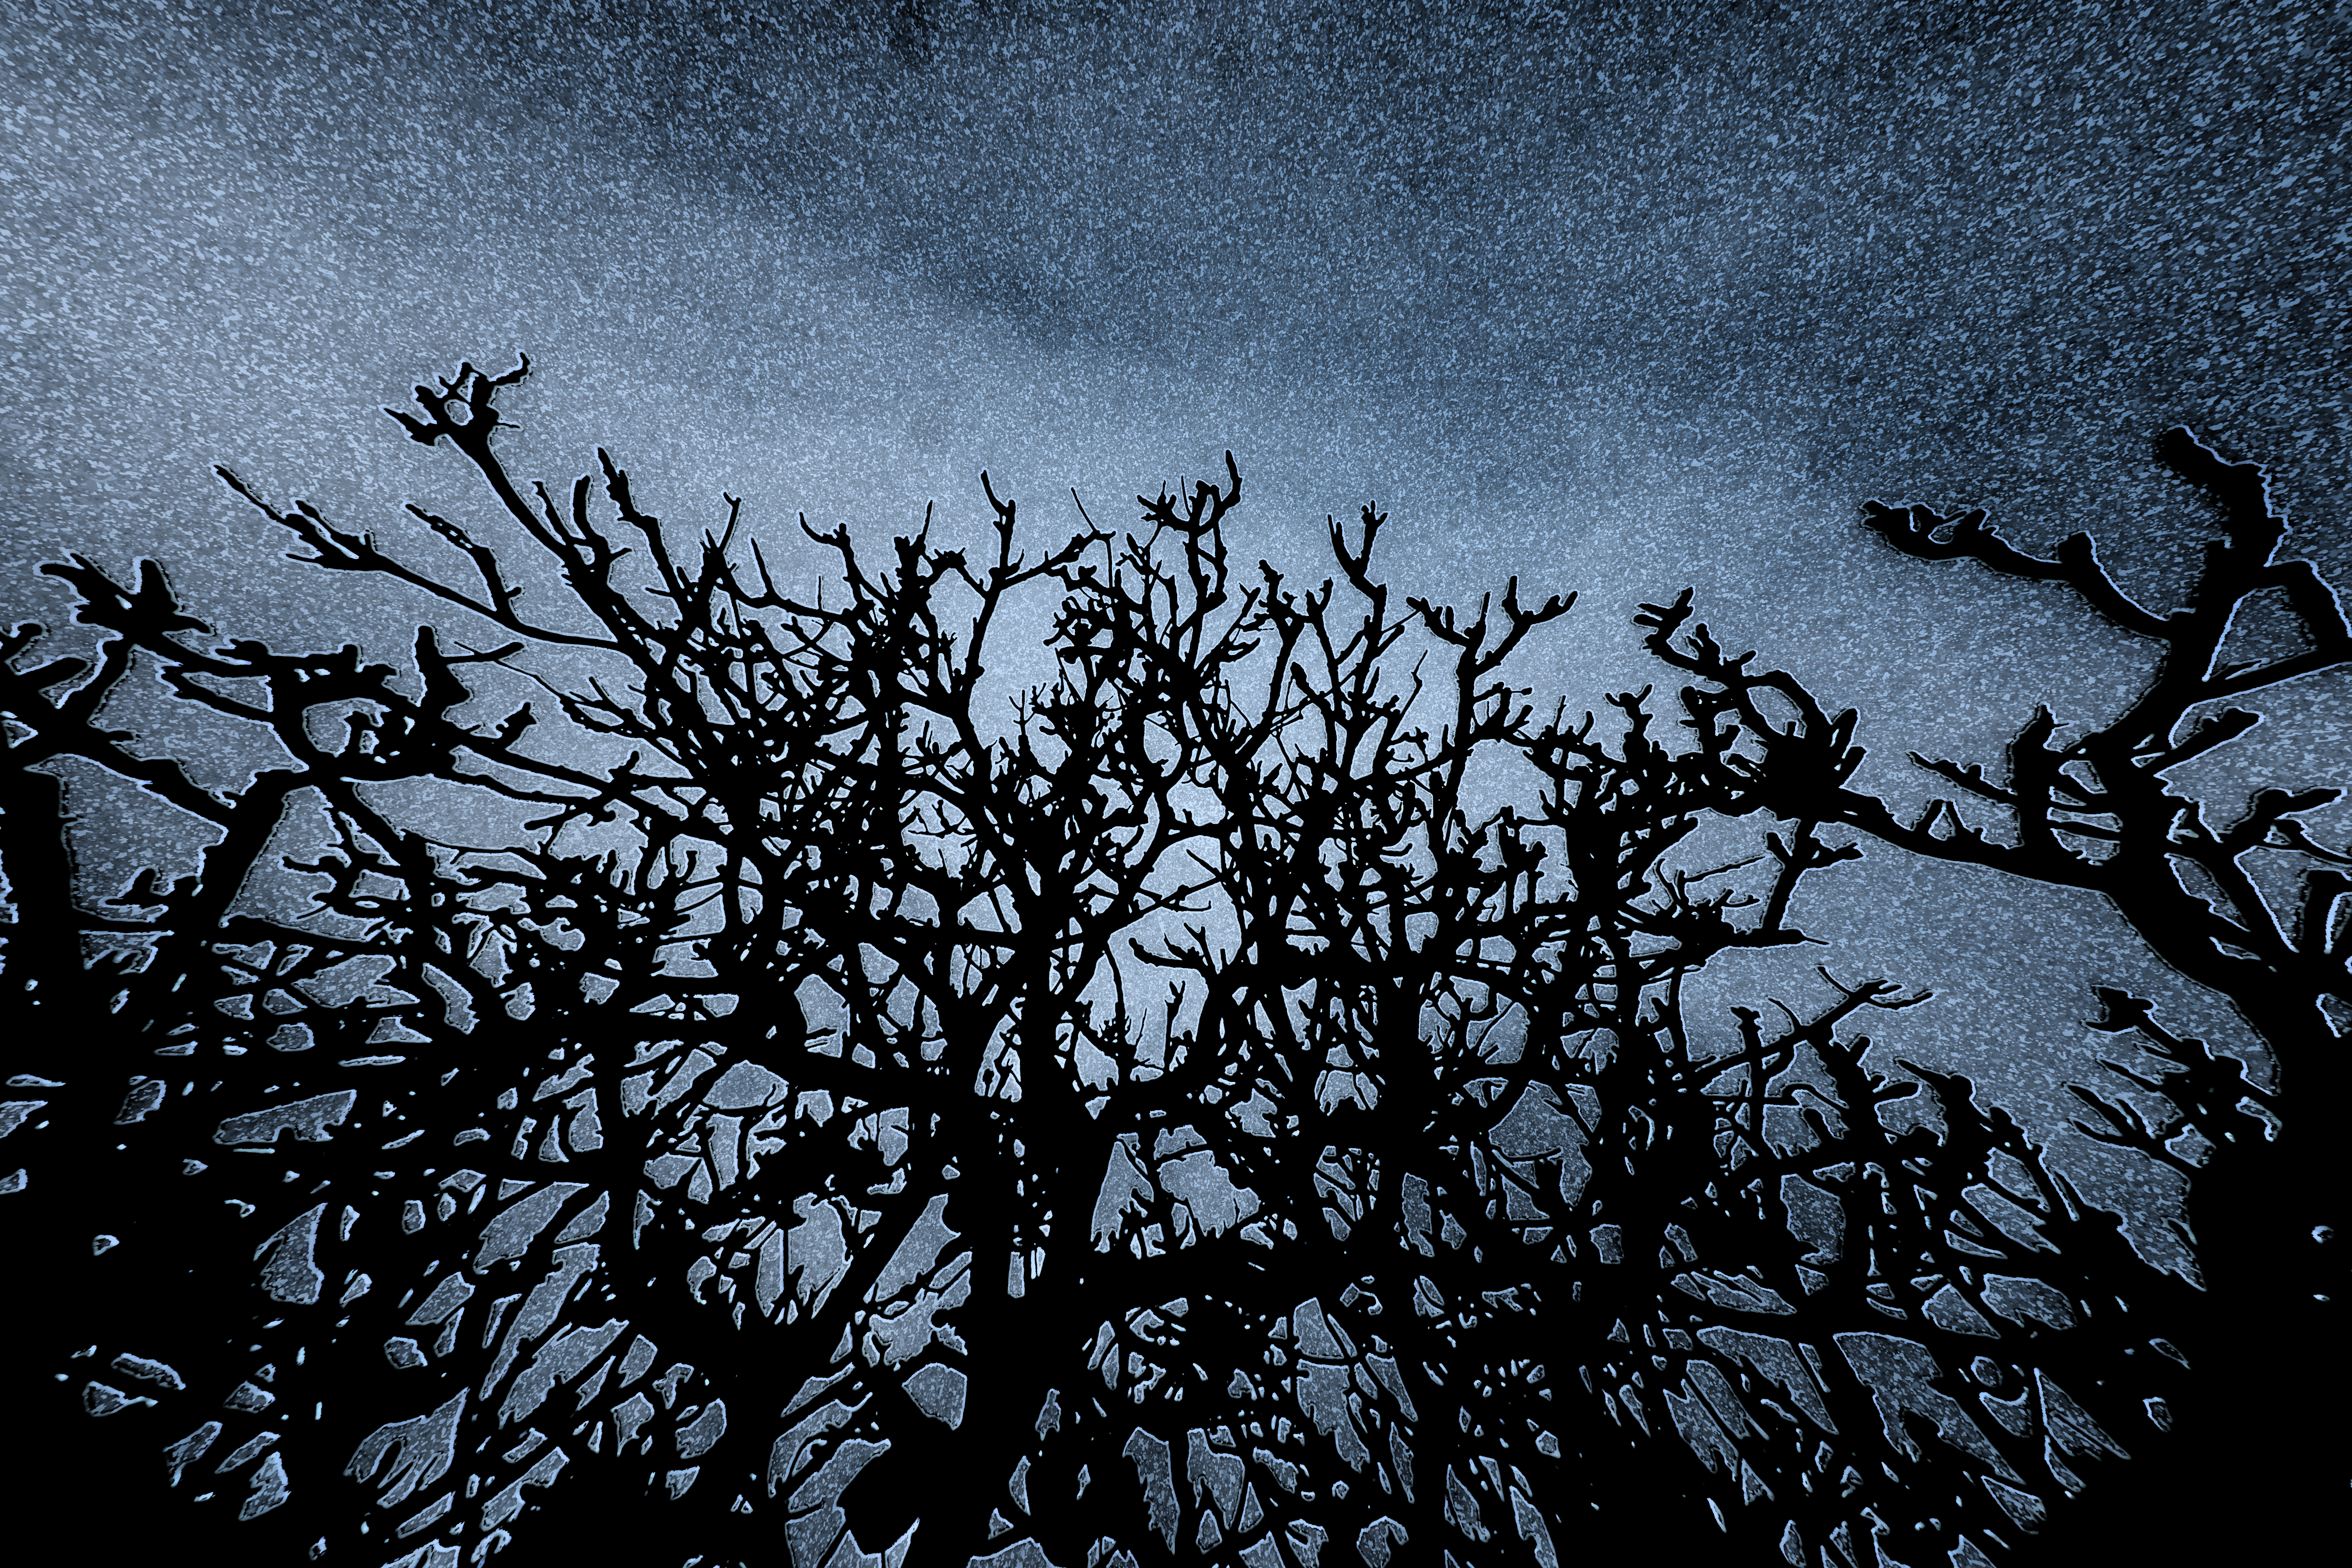
tree, branch, sky, black, nature, water, natural landscape, twig, atmosphere, leaf, plant, cloud, black and white, woody plant, monochrome, night, darkness, monochrome photography, grass, reflection, photography, plant stem, meteorological phenomenon, space, flower